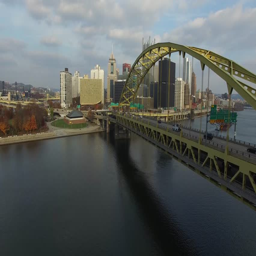
reveal on a beautiful fall day 4k aerial